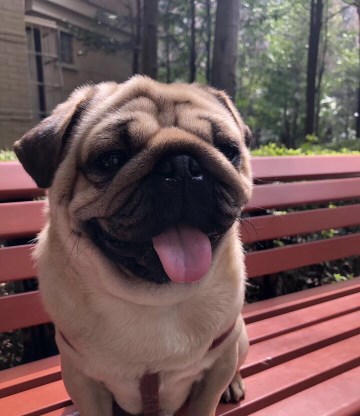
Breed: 798-n000130-pug